Brickskeller

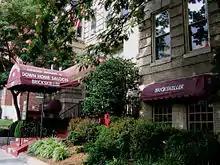
Entrance to The Brickskeller Dining House and Down Home Saloon

The Brickskeller featured beer from around the world and a large selection of domestic brews. The menu included several hundreds of Belgian beers, dozens of varieties of wheat beers like Paulaner, and witbiers such as Hoegaarden.